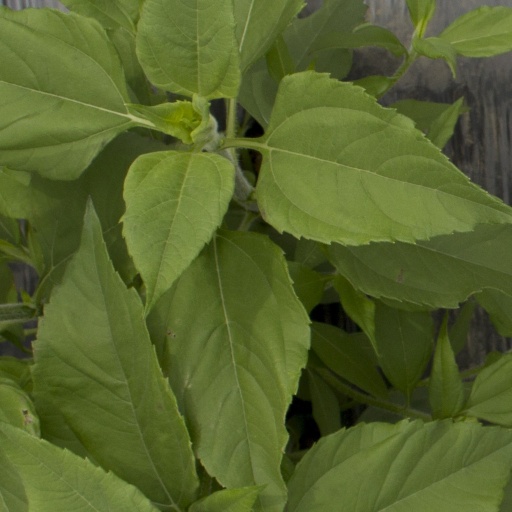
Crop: Jerusalem artichoke